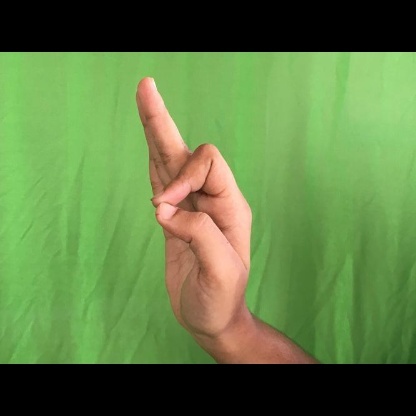
Mudra: Aralam